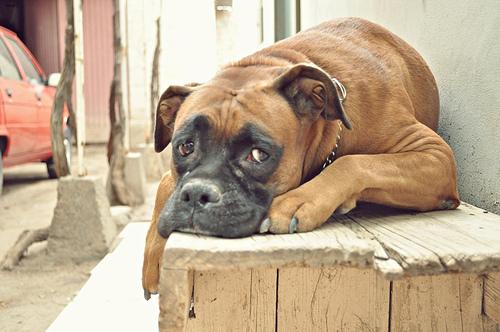
Breed: boxer